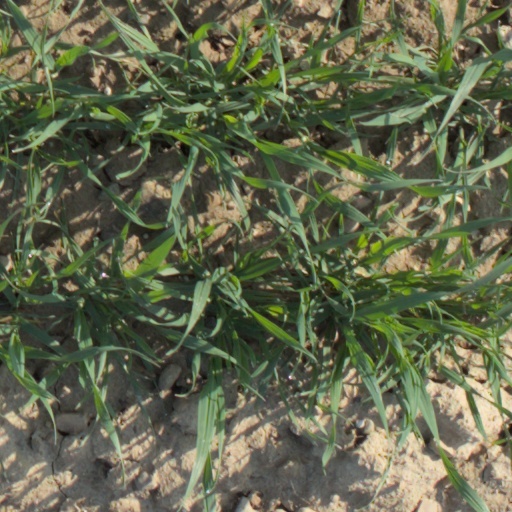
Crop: wheat